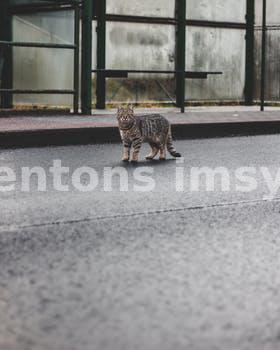
Label: Watermark